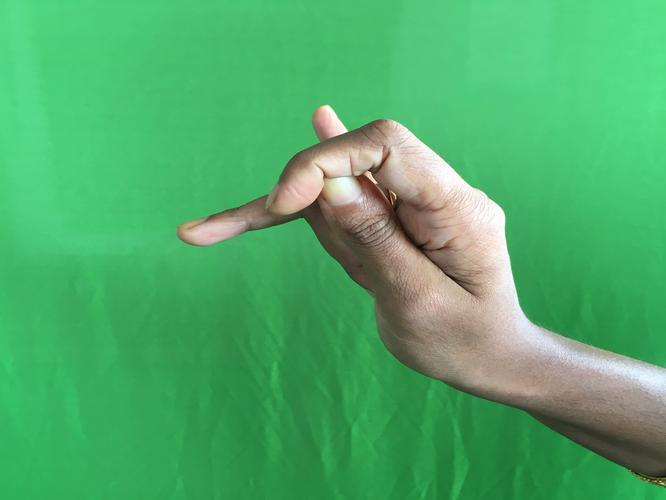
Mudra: Katakamukha_3
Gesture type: single_hand